Katy Taylor

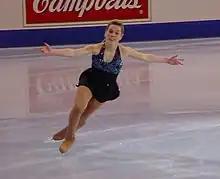

Katy Lynn Taylor (born October 22, 1989) is an American former competitive figure skater. She is the 2006 Four Continents Champion and 2004 Junior World bronze medalist. She was an alternate to the 2006 Winter Olympic team after finishing fourth at the 2006 United States Figure Skating Championships.